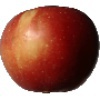
Label: Apple Braeburn 1